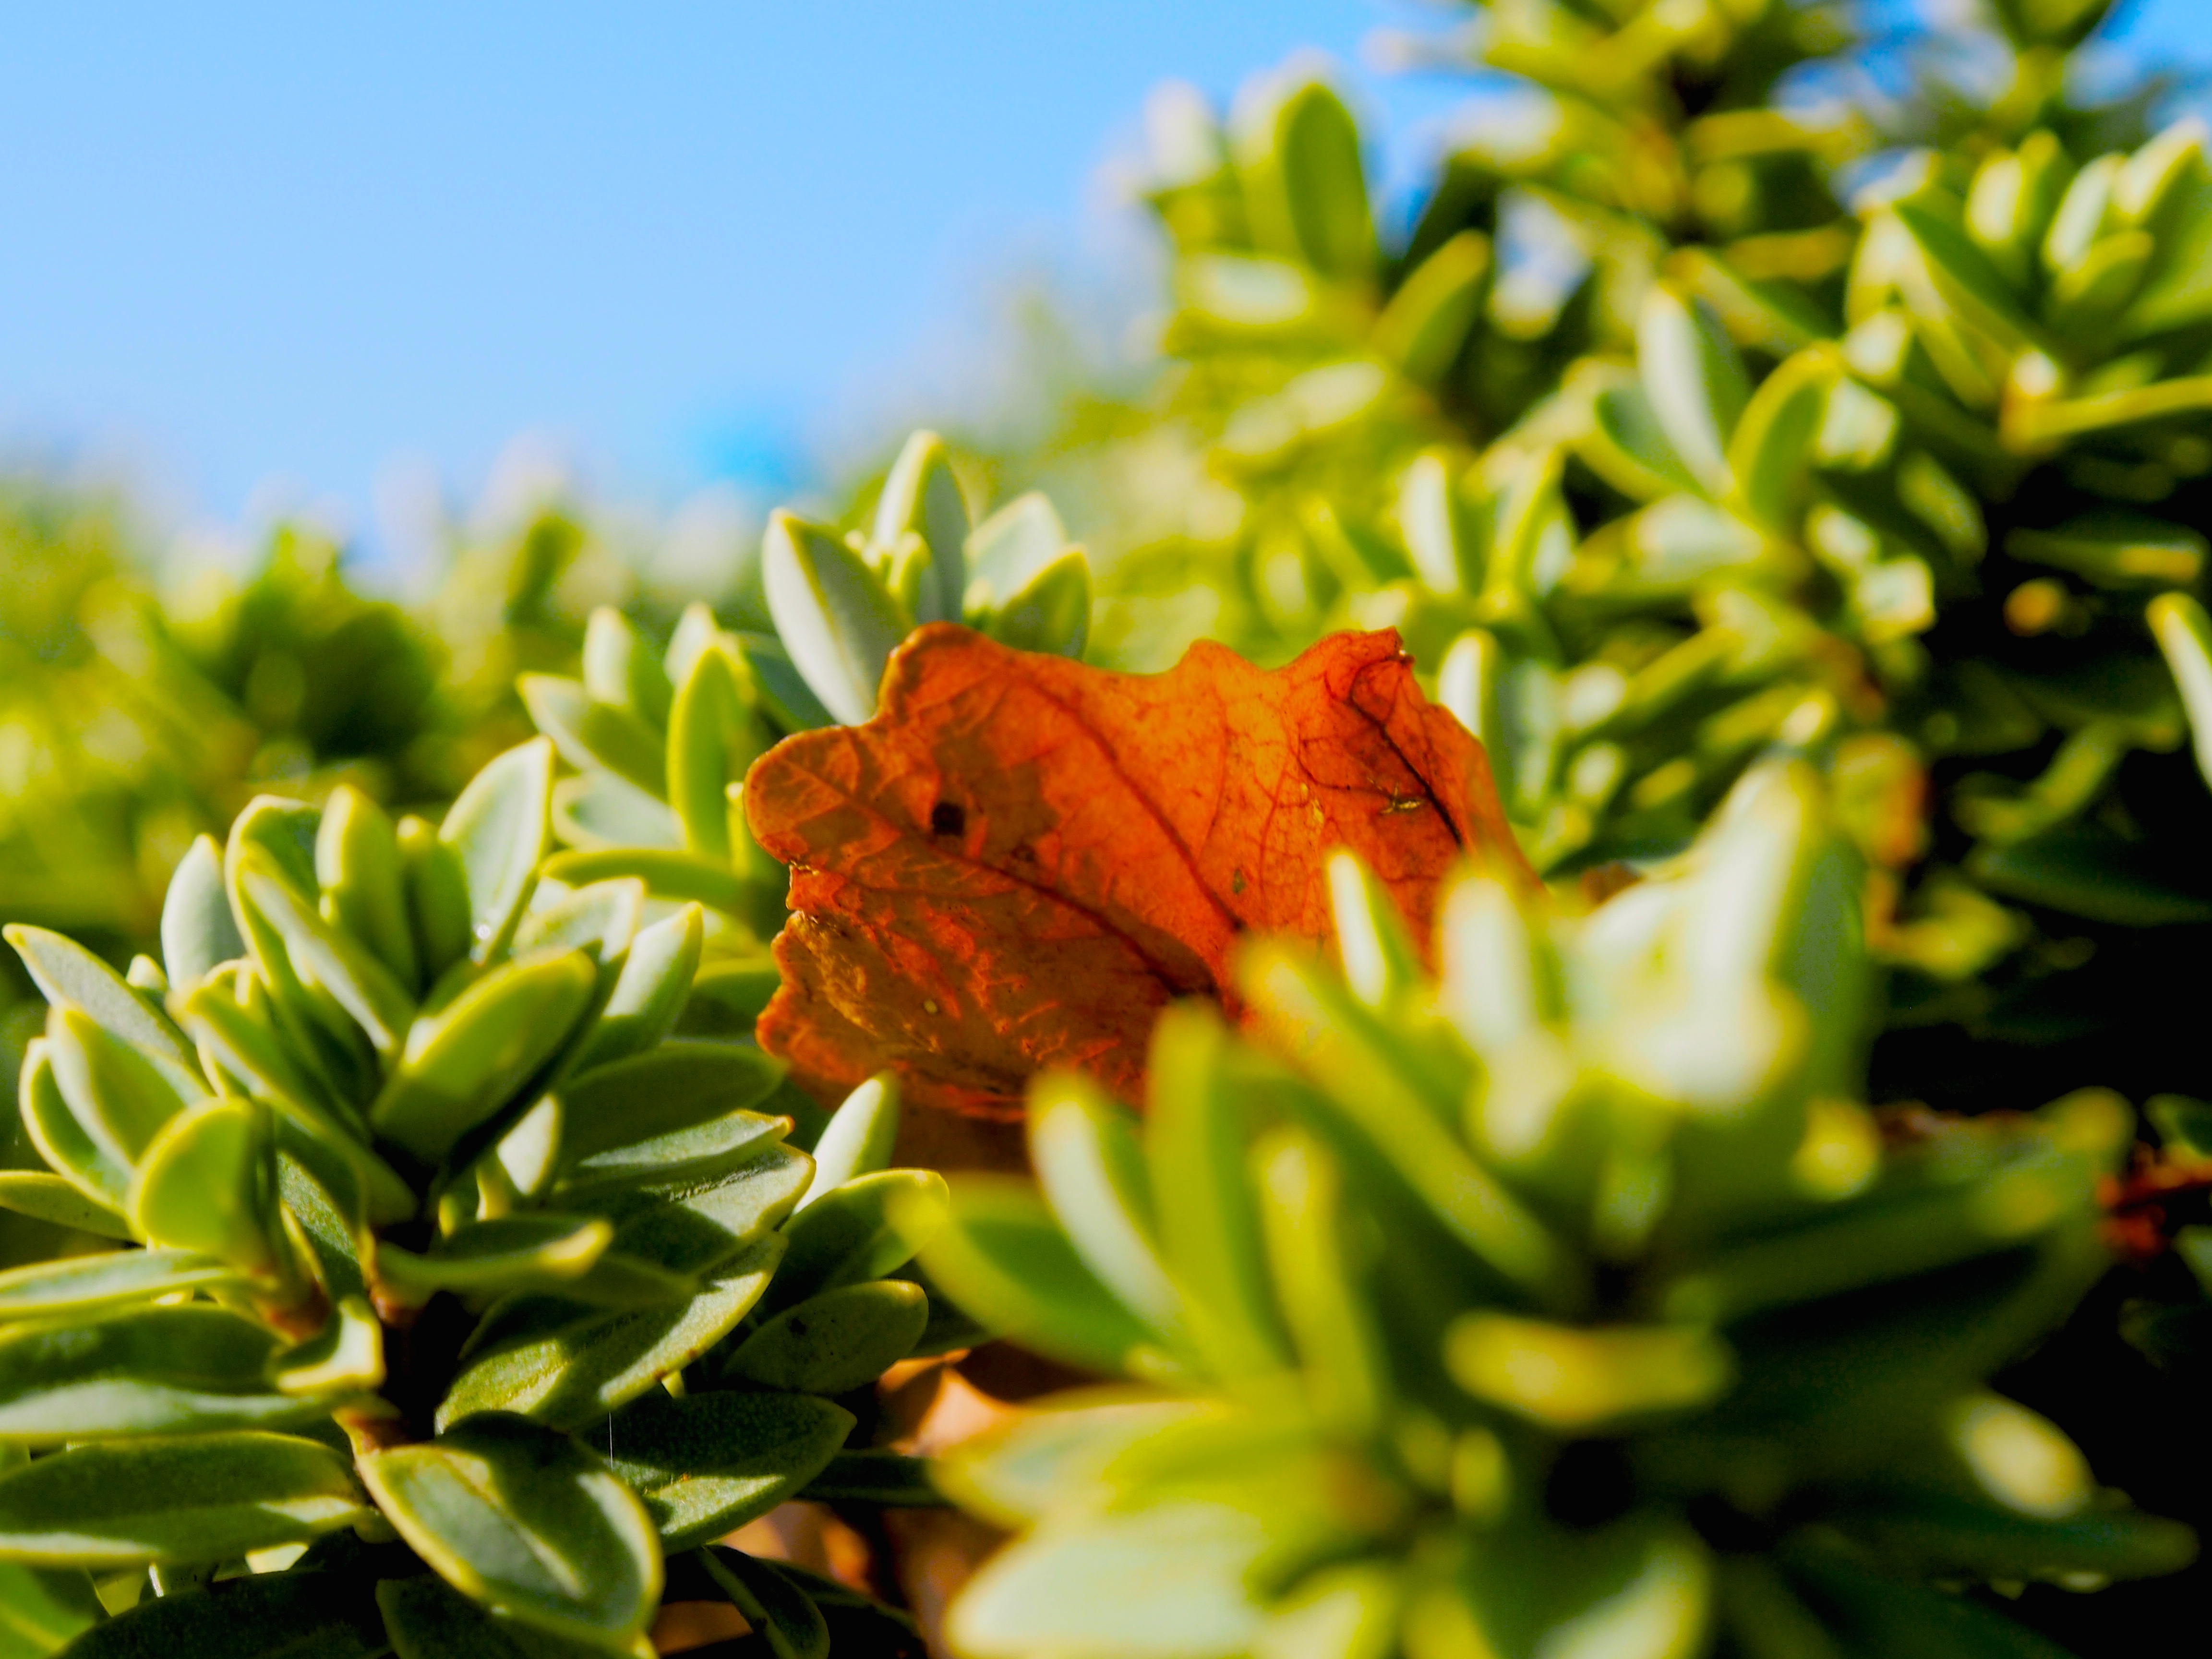
tree, nature, branch, blossom, plant, leaf, flower, petal, green, insect, autumn, botany, butterfly, yellow, flora, fauna, wildflower, close up, shrub, macro photography, flowering plant, woody plant, land plant